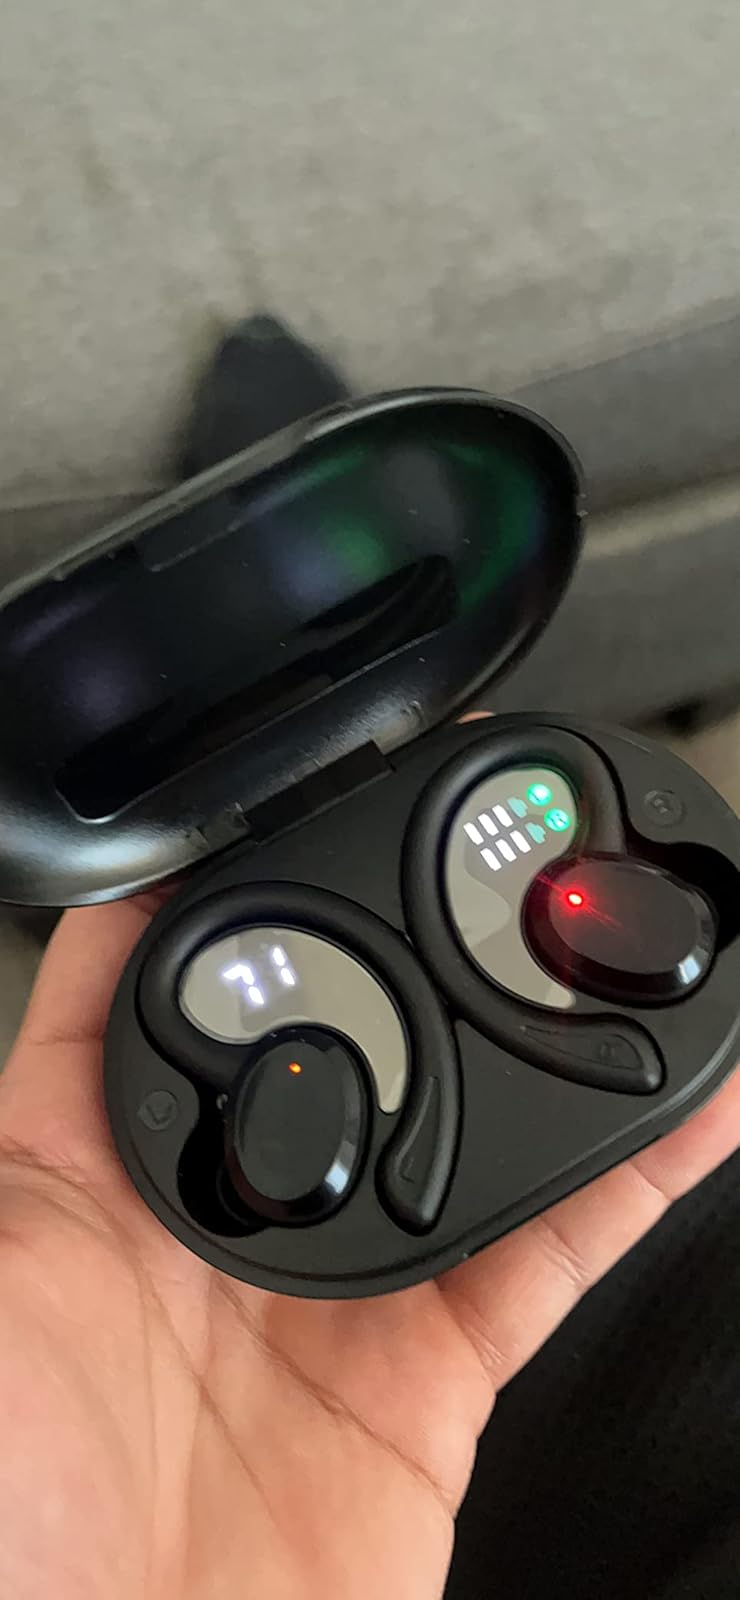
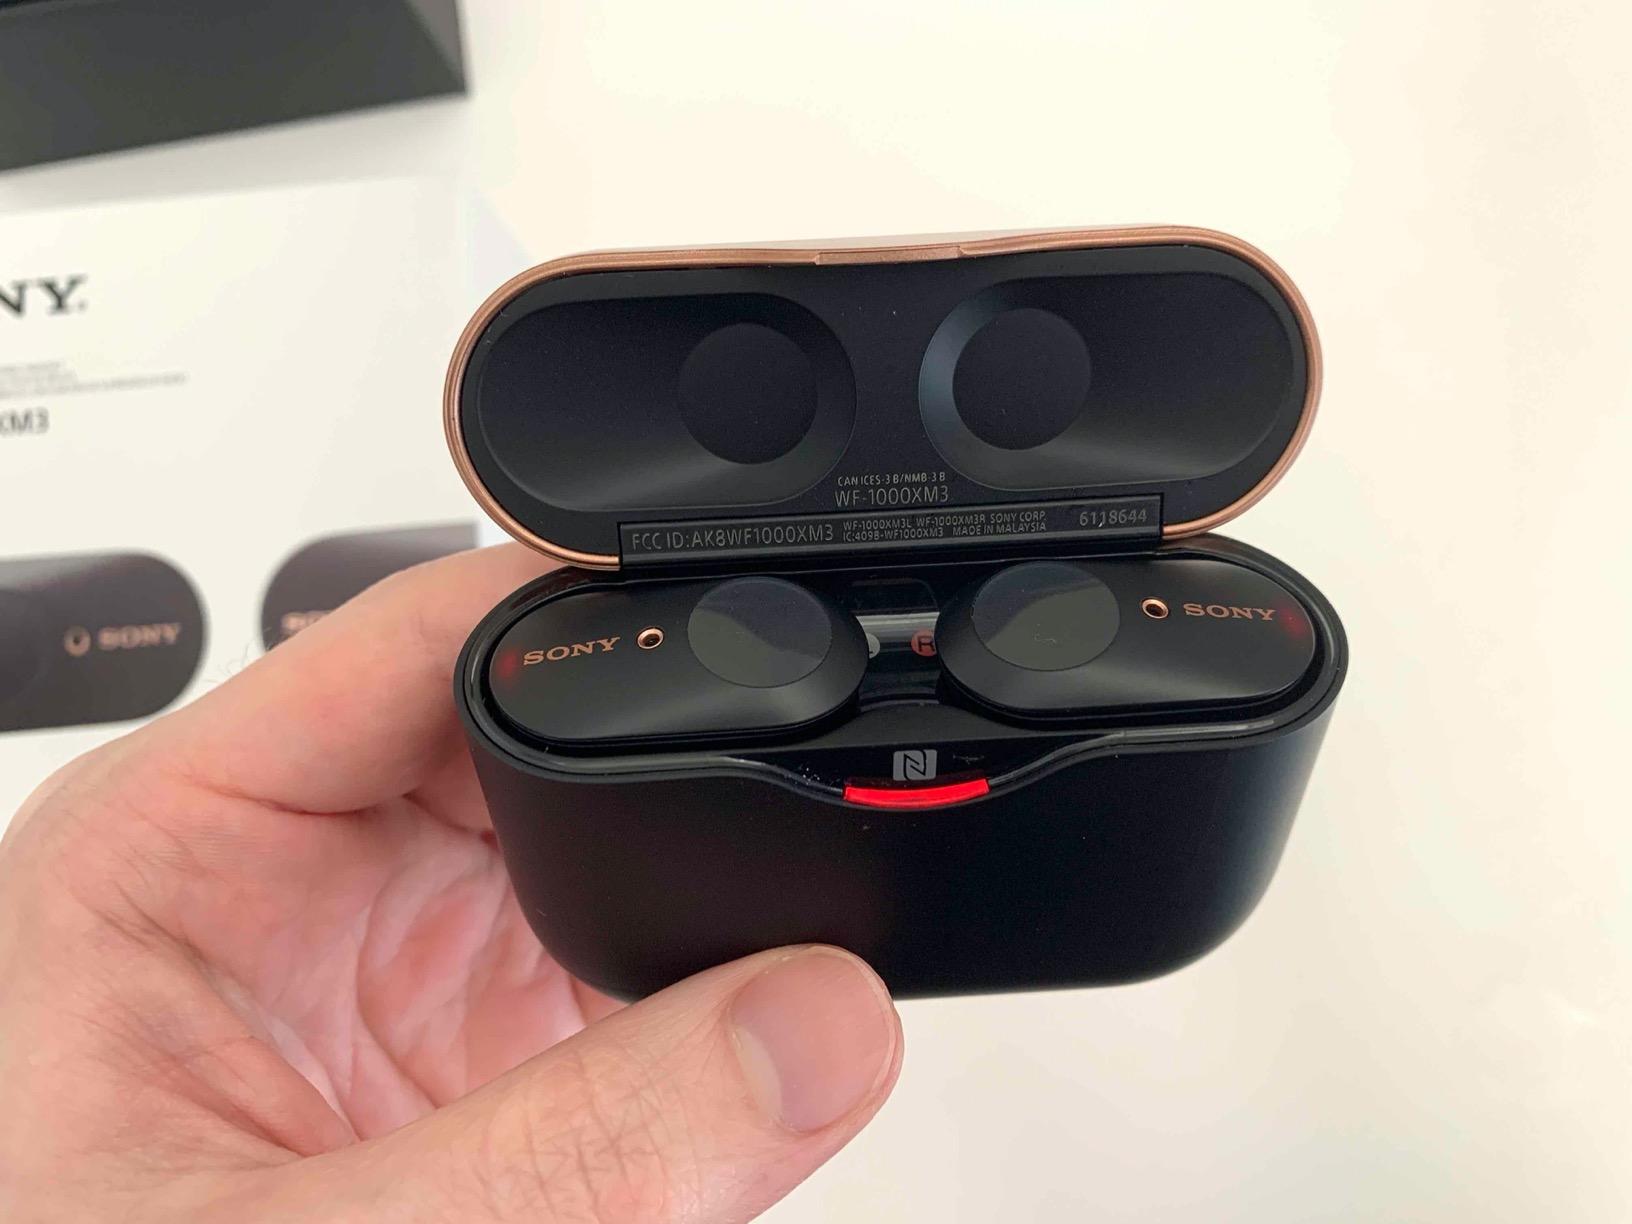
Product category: earbuds
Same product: no